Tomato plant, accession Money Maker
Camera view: vertical (180 deg); turntable rotation: 0 degrees
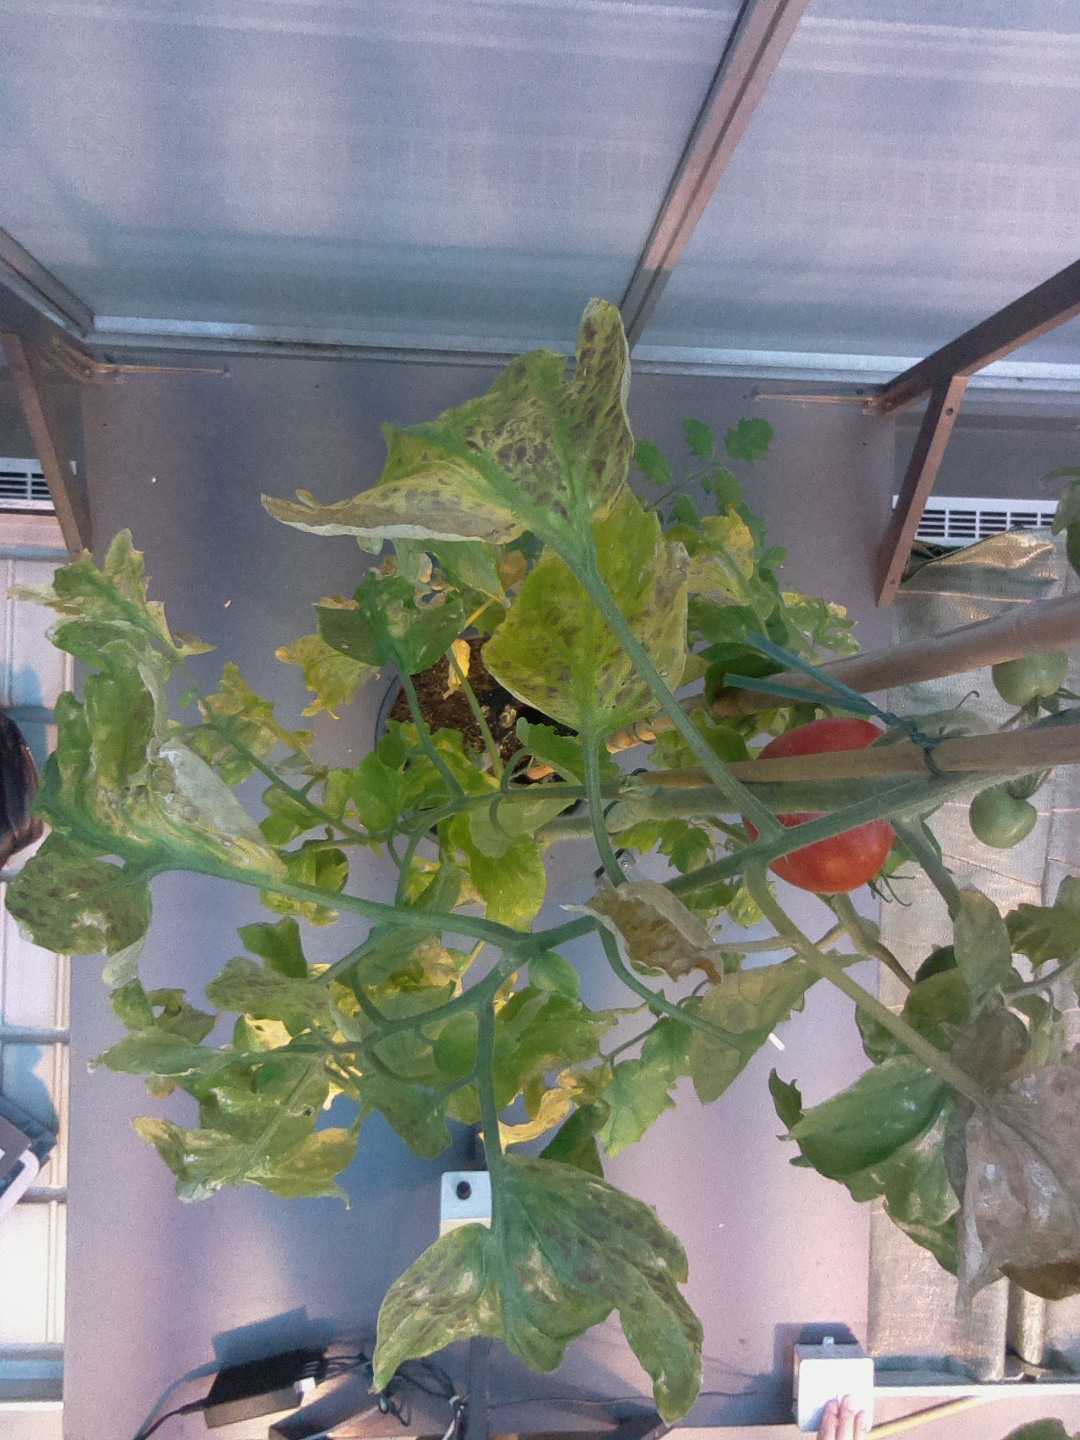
BBCH growth stage 83: 30%-40% of fruits show typical fully ripe color